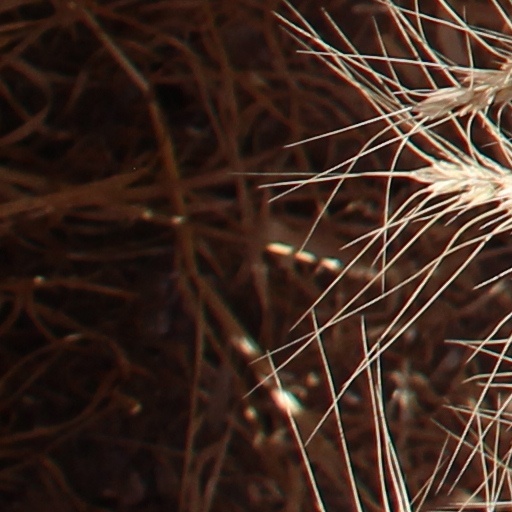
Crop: wheat